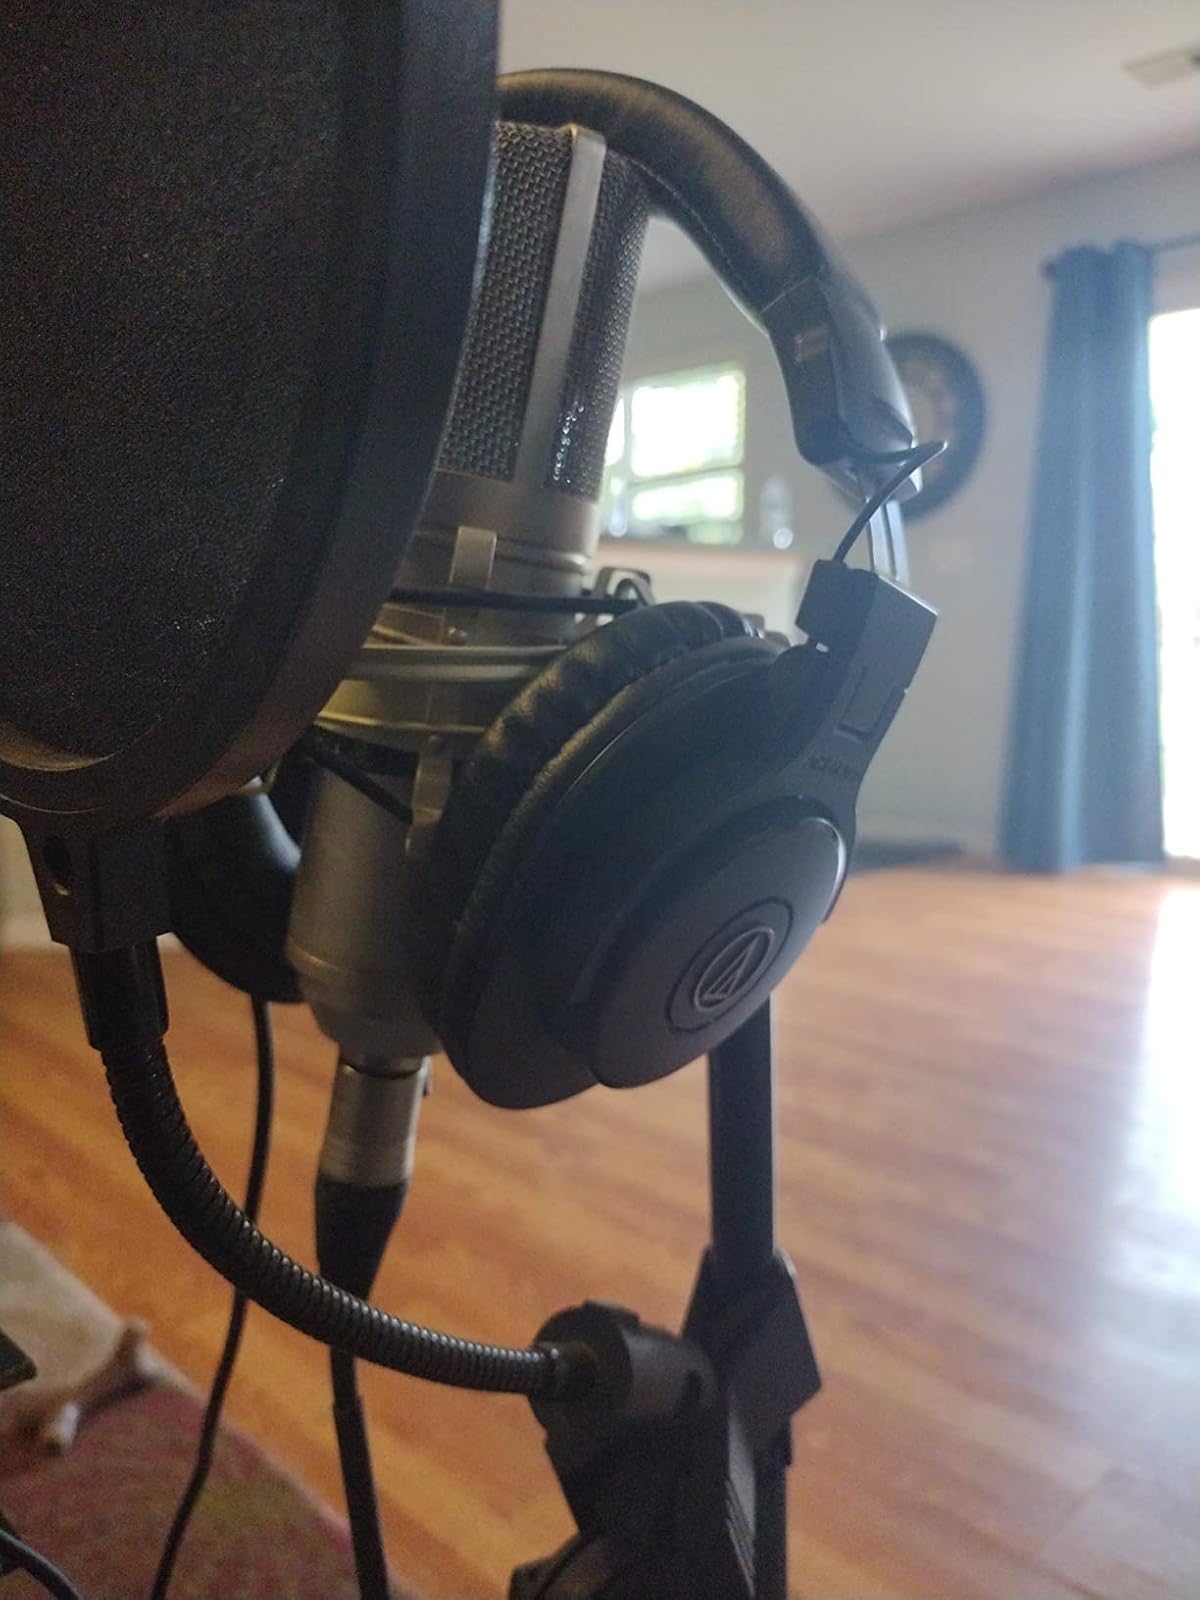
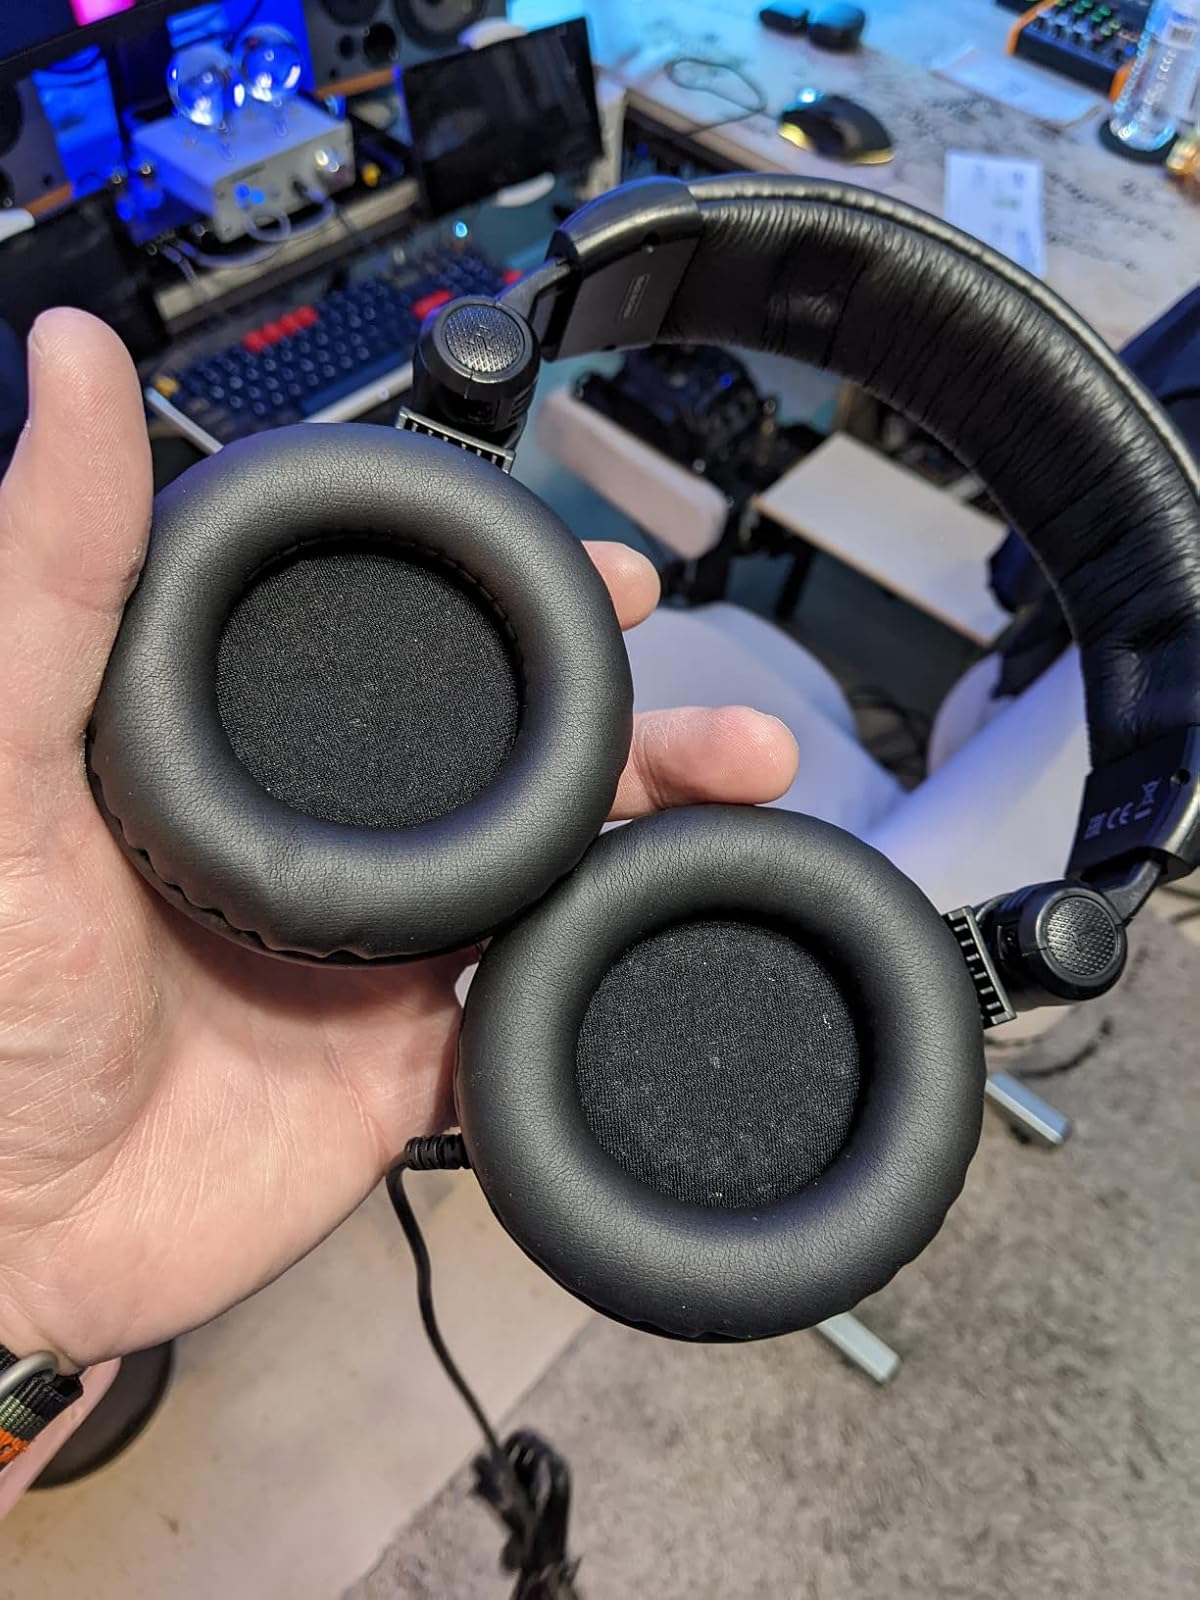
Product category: headphones
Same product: no